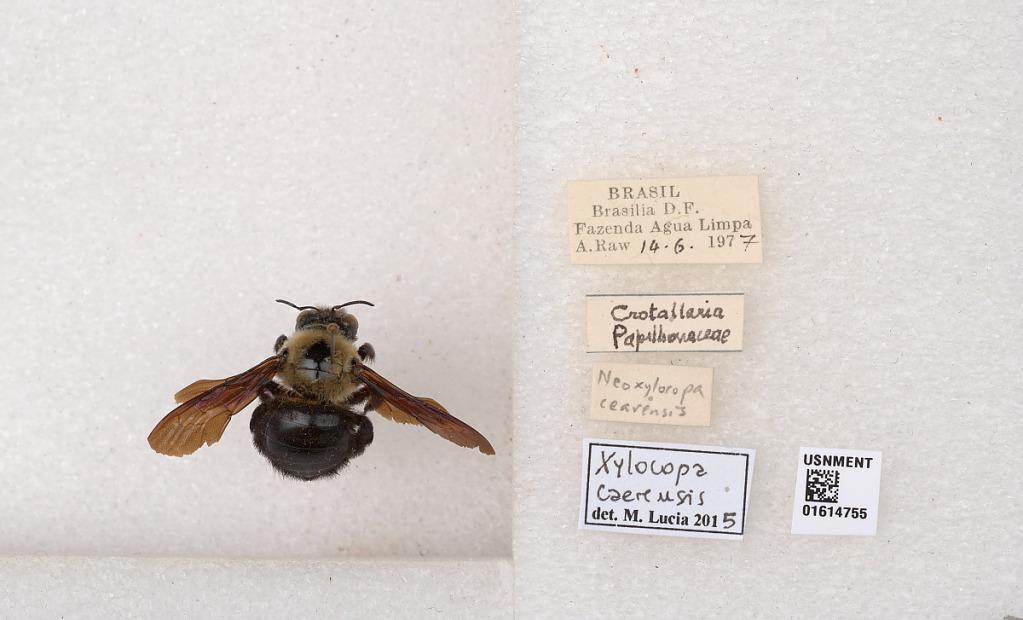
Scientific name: Xylocopa
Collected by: A. Raw
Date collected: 1977-6-14
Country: Brazil
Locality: D.F., Fazenda Agua Limpa
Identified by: Lucia, M.